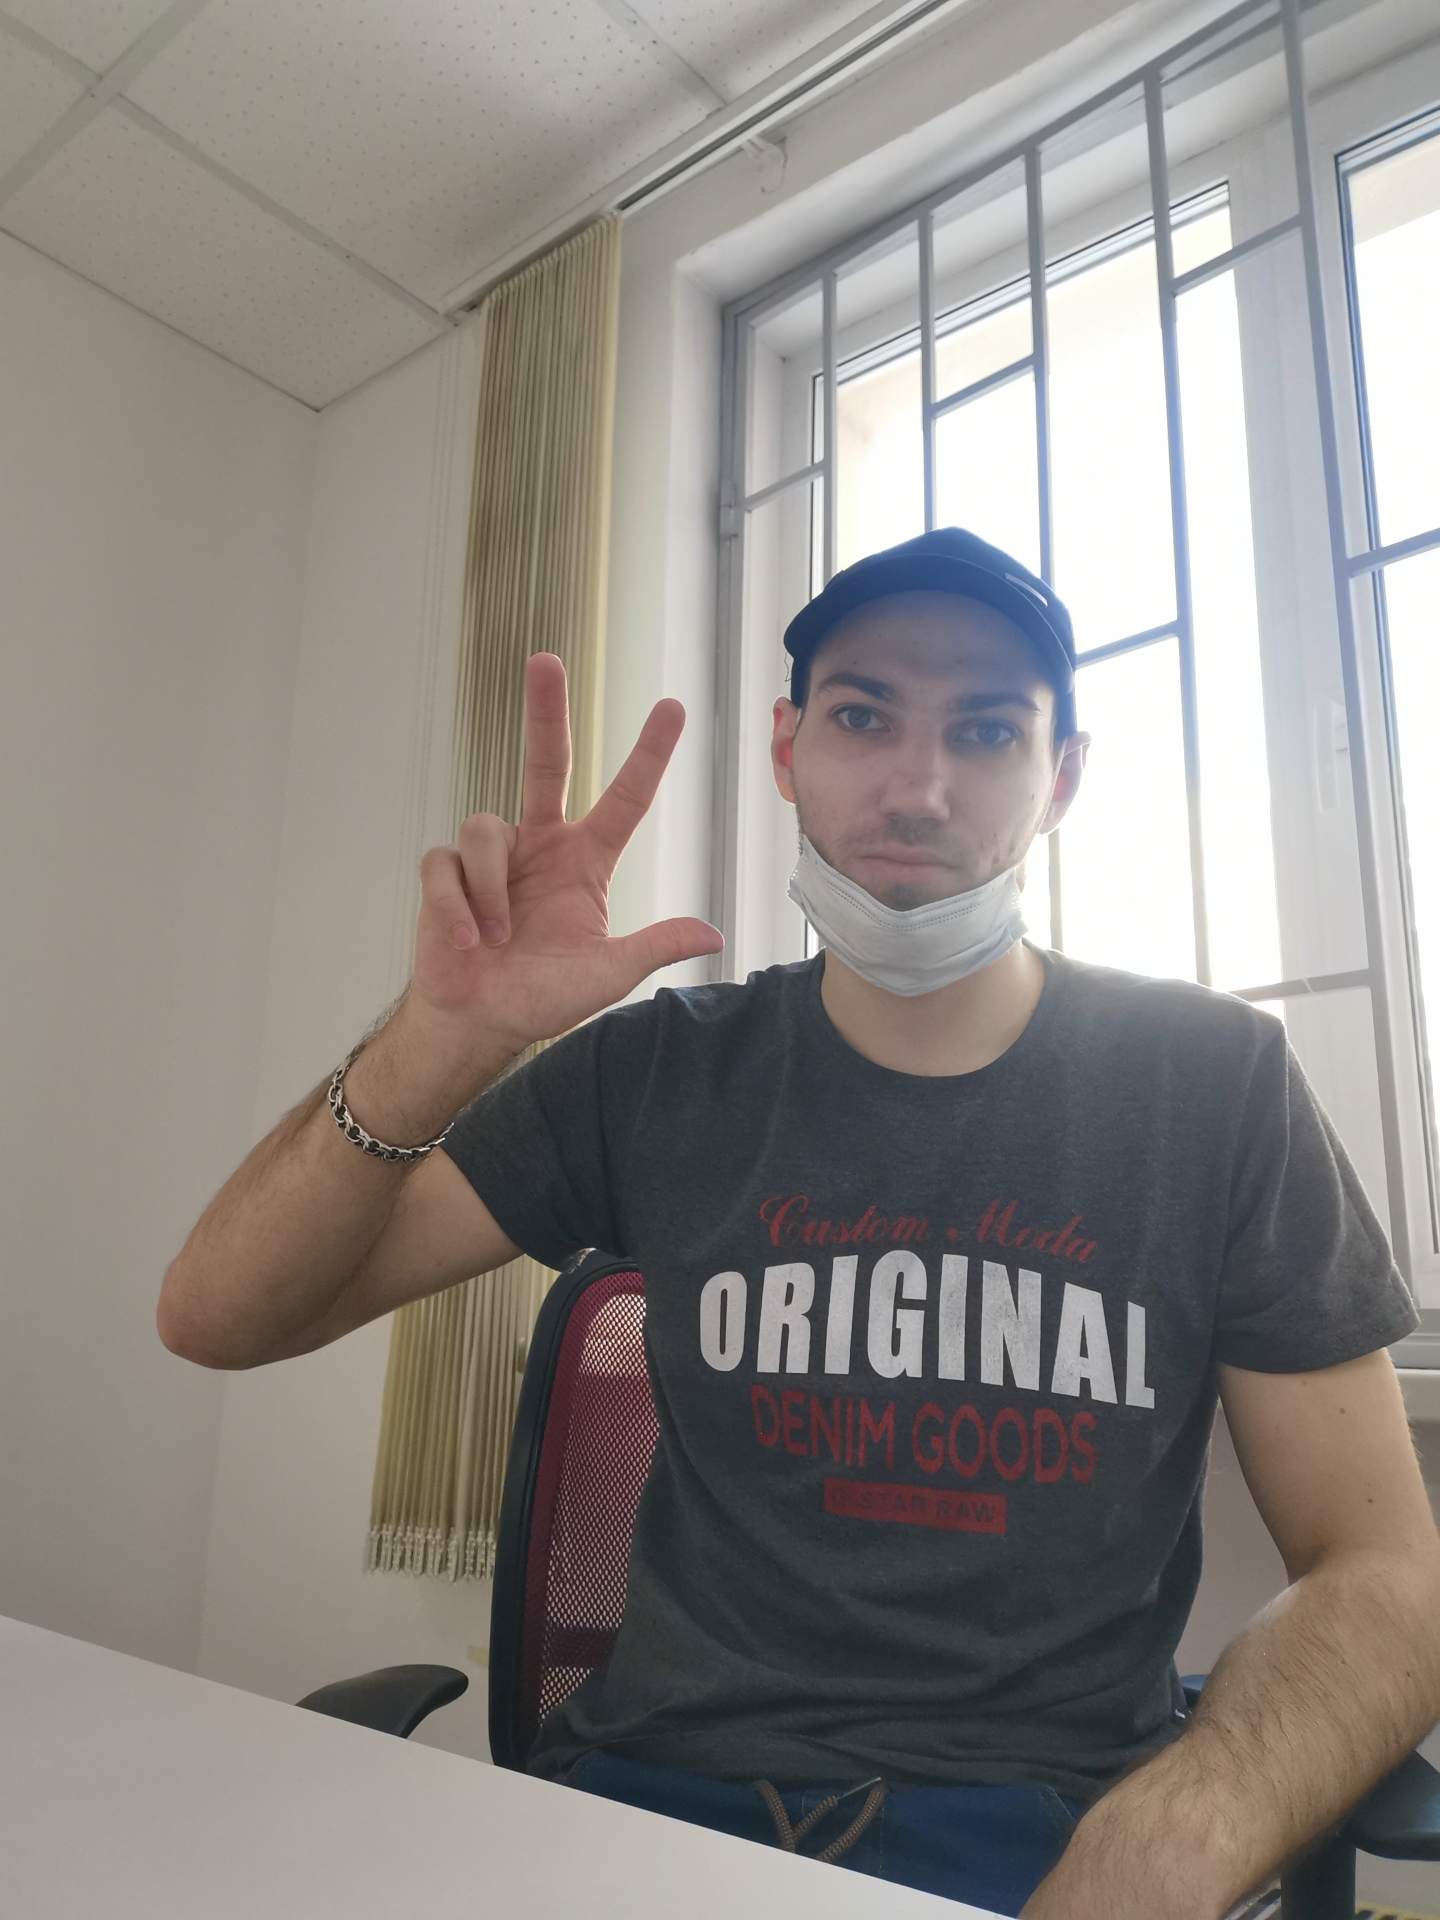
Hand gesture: three2